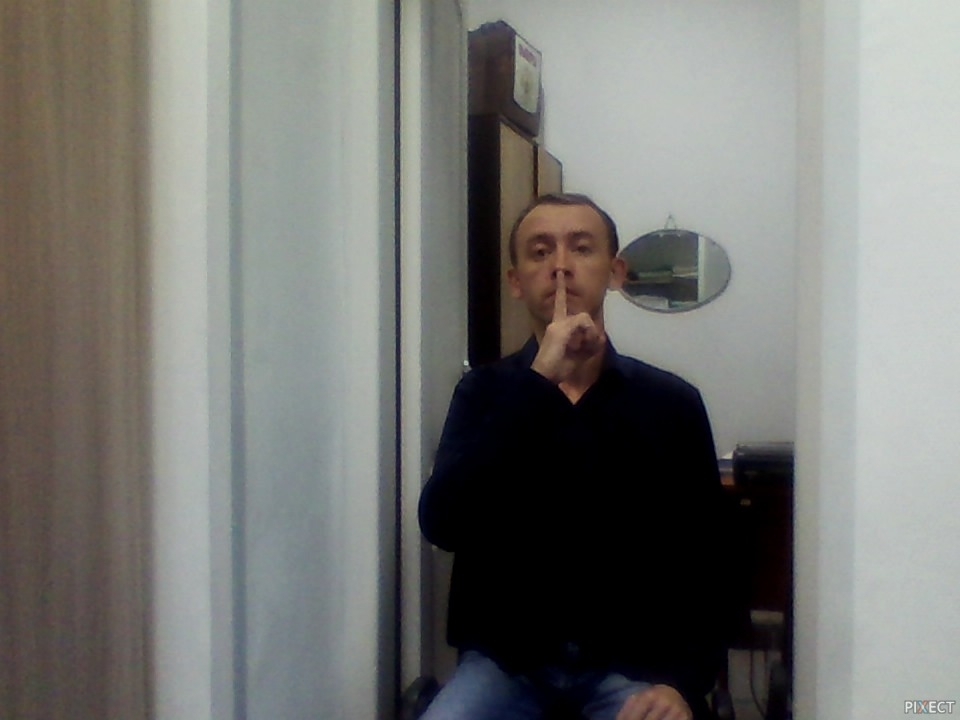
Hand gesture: mute